Ena Gregory

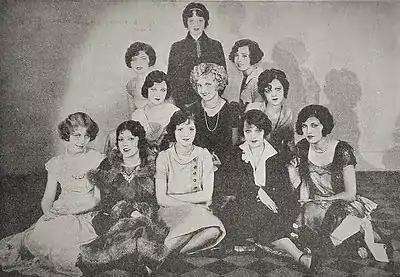
WAMPAS Baby Stars of 1925, including Ena Gregory (center)

When Gregory failed to achieve stardom by losing chances due to illness and other causes, she consulted a Hollywood seer named Dareos. He suggested a new stage name which combined the syllables of Mary Pickford and Douglas Fairbanks. It was Marian Douglas. Her first film using the new name was "The Shepherd of the Hills" (1928).